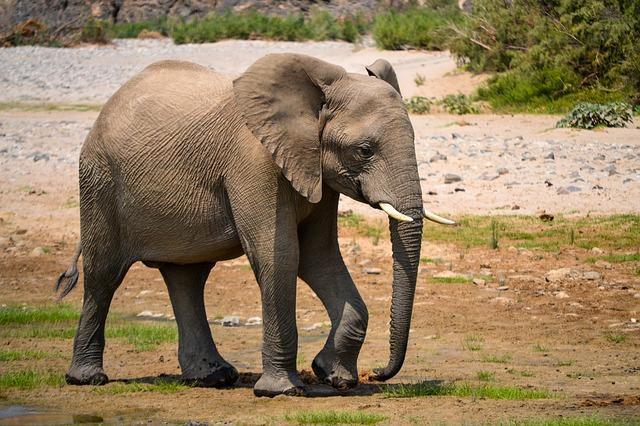
elephant